Addison Prentiss House

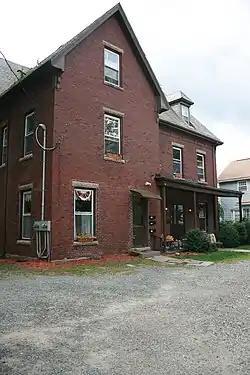

The Addison Prentiss House is a historic house in Worcester, Massachusetts. The house was built c. 1877, and is one of the city's finer Gothic Revival houses built in brick. It was listed on the National Register of Historic Places in 1980.